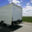
Label: truck